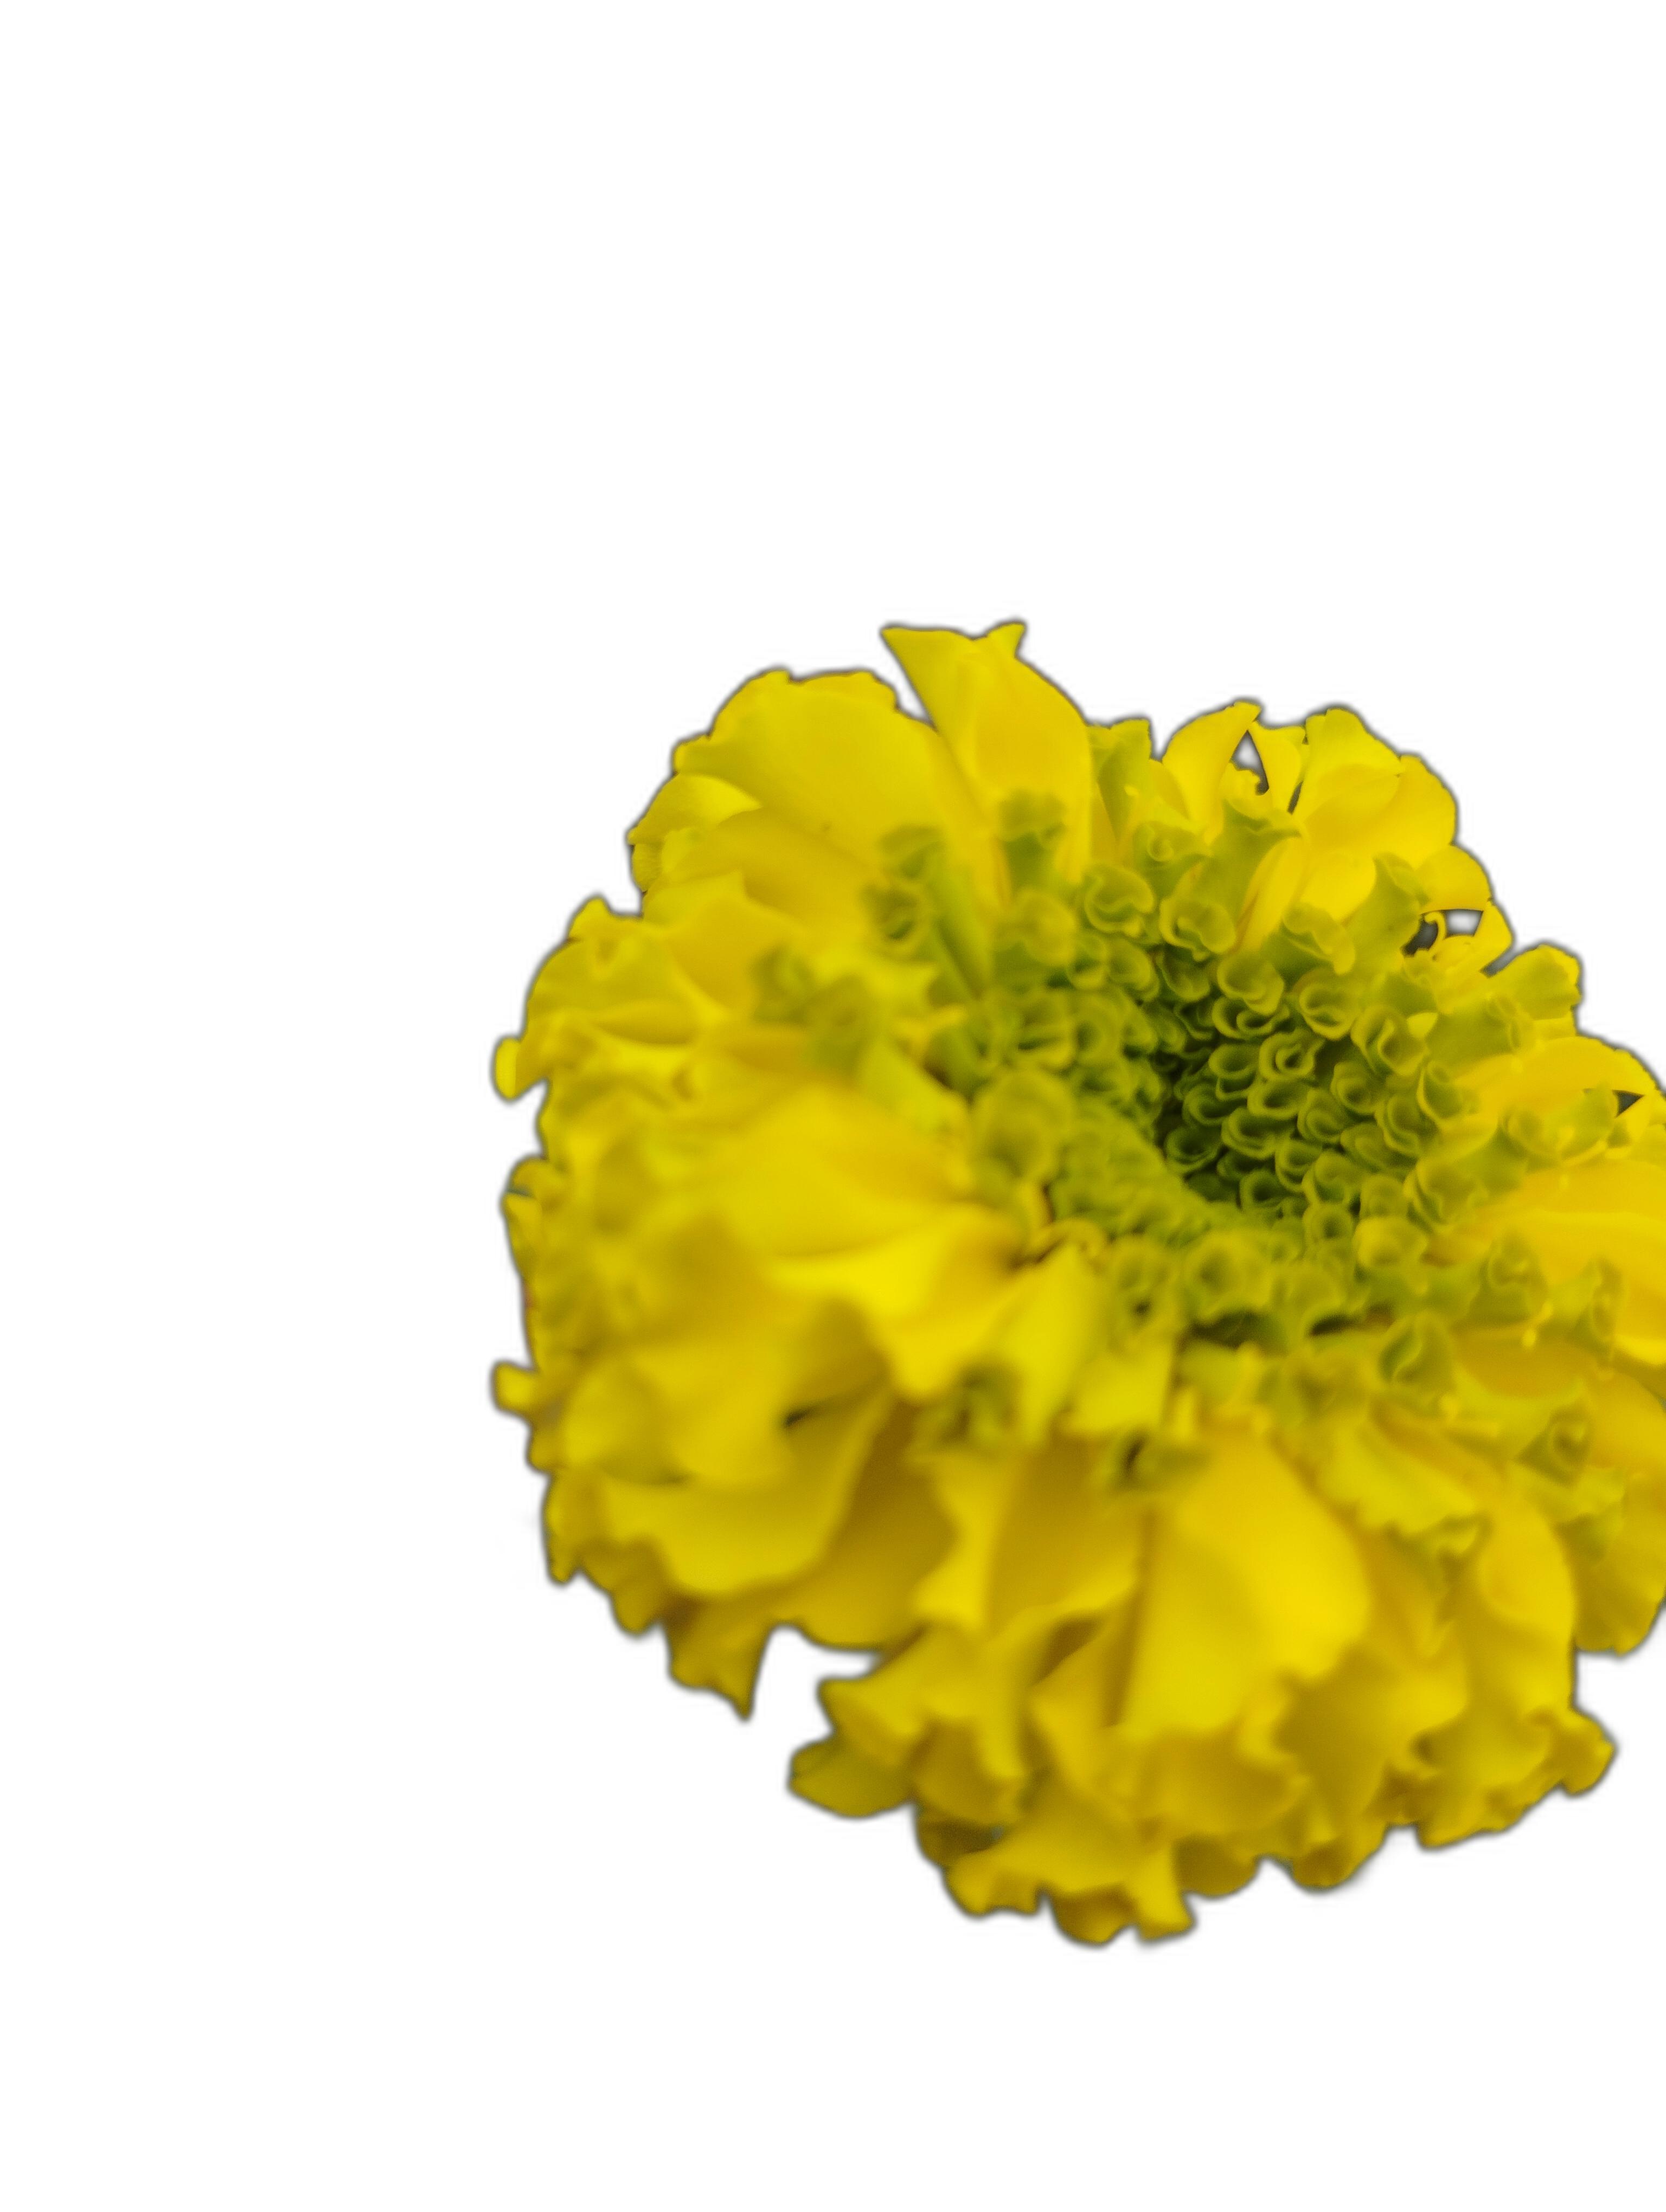
Label: Marigold